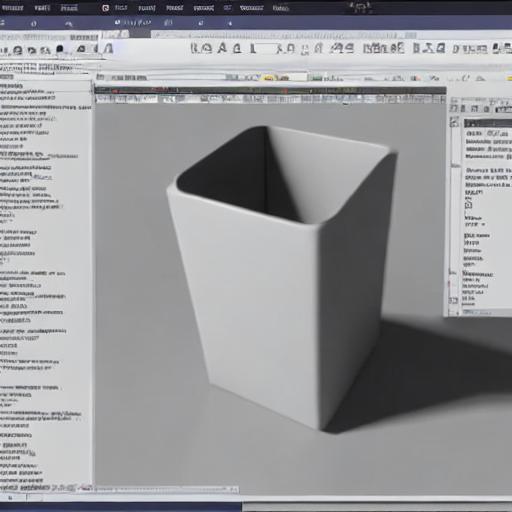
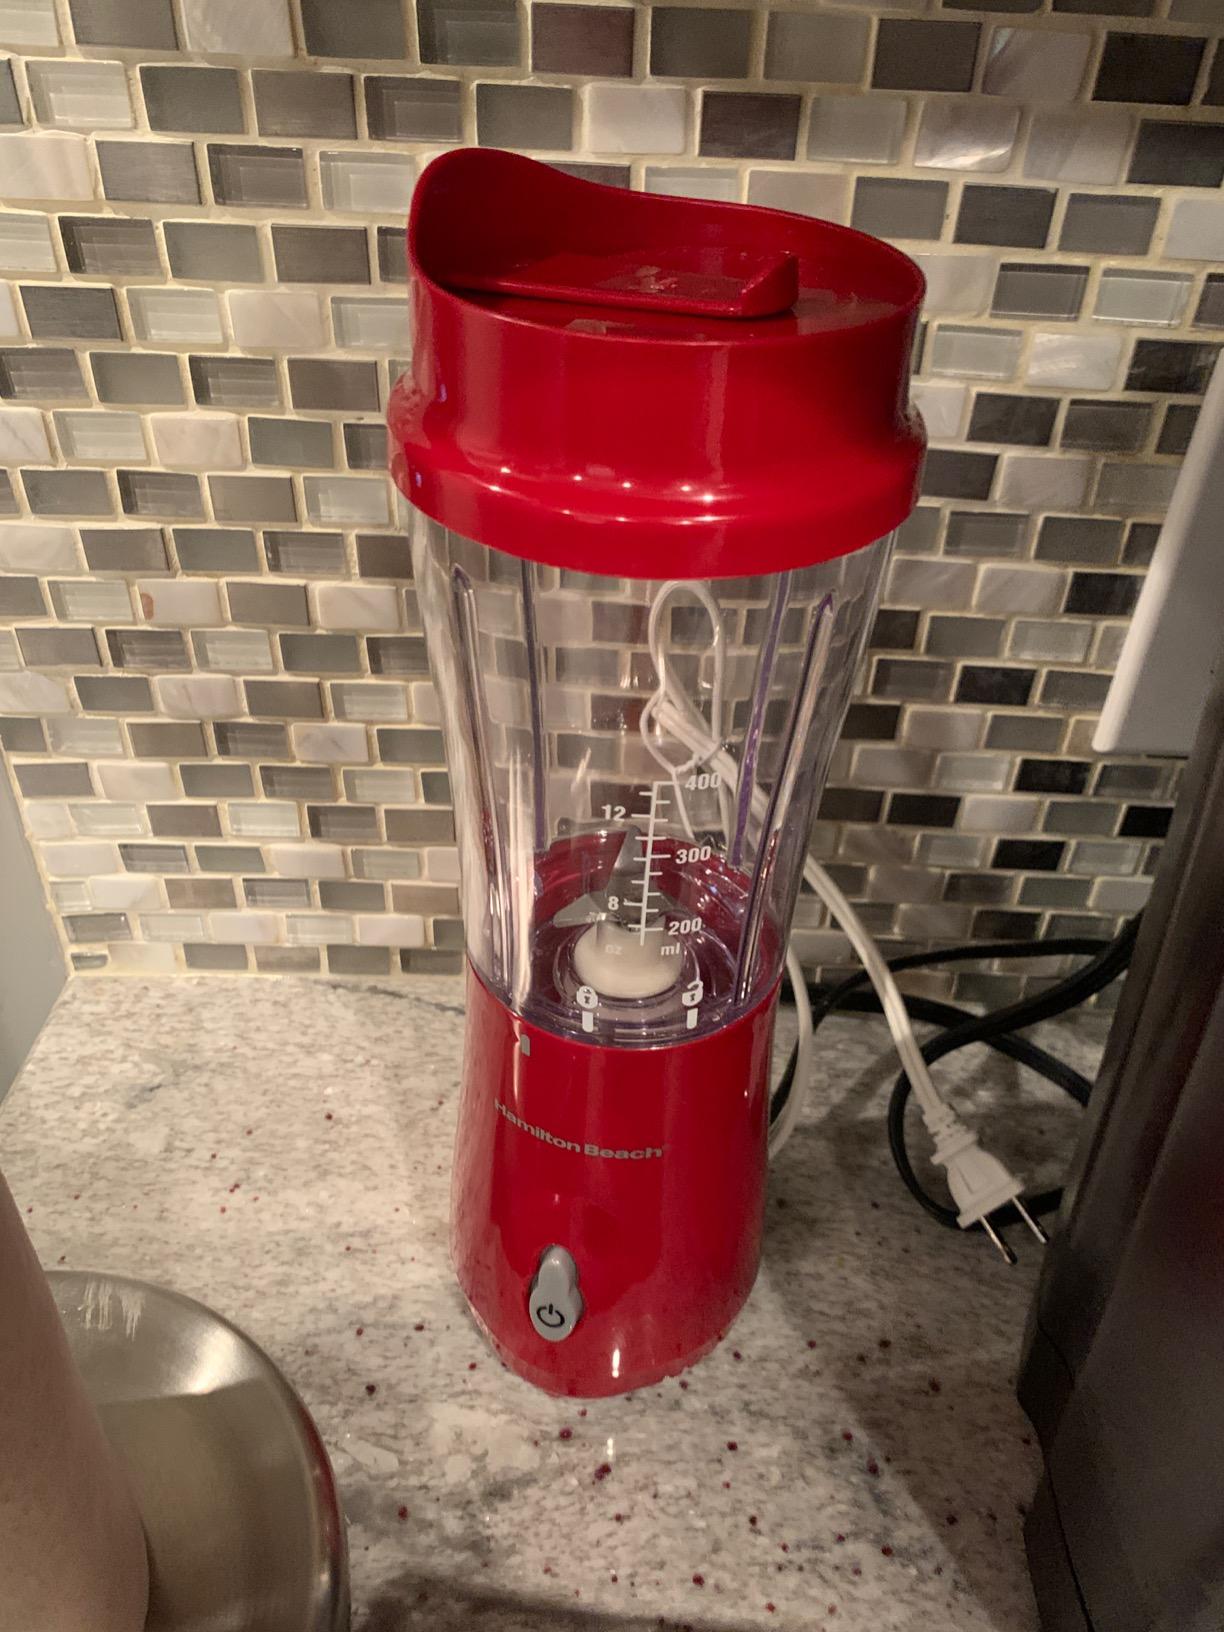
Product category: items_blender
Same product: no